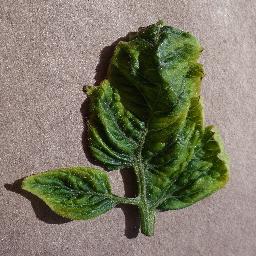
Label: Tomato___Tomato_Yellow_Leaf_Curl_Virus